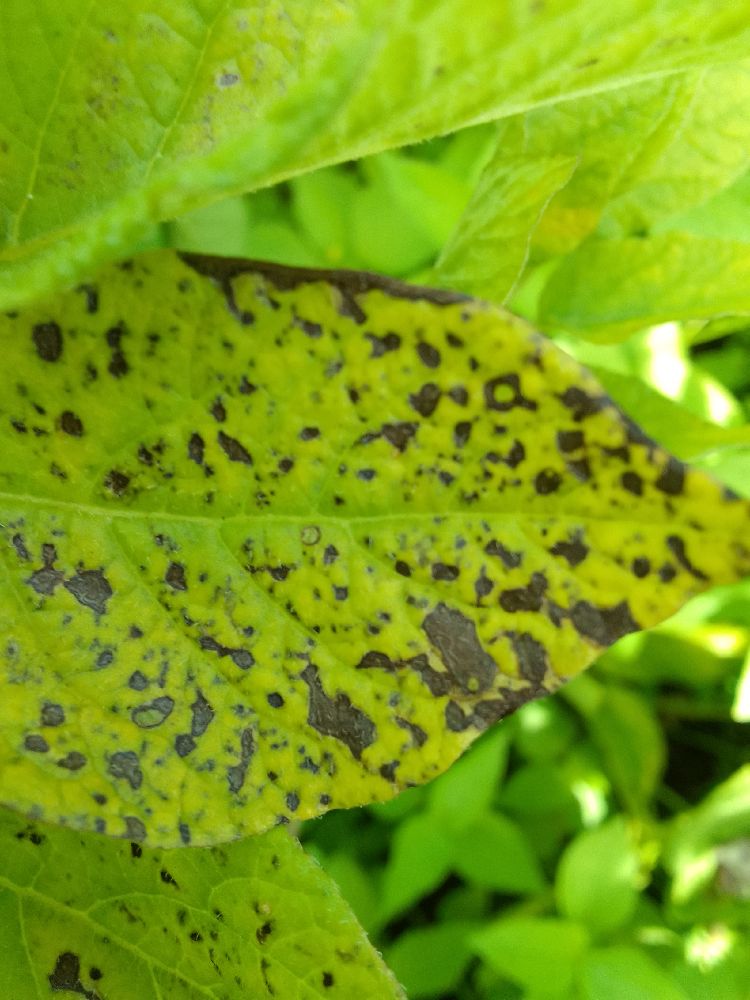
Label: Early blight